Barong tagalog

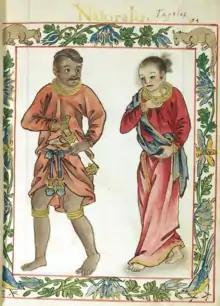
Tagalog "maginoo" (nobility) wearing "baro" and "tapi" in the Boxer Codex (c. 1590)

Barong tagalog can vary considerably in terms of design and material used, but they share common characteristics of having long sleeves, embroidery, being buttoned (halfway or straight down the chest), and the absence of pockets. They are also worn loosely and have slits on both sides. Historically, the material used for barong tagalog depended on the social class of the wearer and the formality of the occasion. Barong tagalog made of fine, sheer material like "nipis" were worn largely by the upper classes or were used for festive occasions; while barong tagalog made of cheaper opaque materials like cotton or "sinamay" were used by lower classes or for daily wear. The quality of the material and the intricacy of the embroidery were often signs of the status and wealth of the wearer.